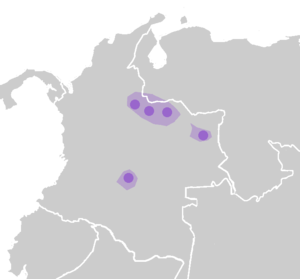
Les langues guahibanes sont une famille de langues amérindiennes d'Amérique du Sud, parlées au Venezuela et en Colombie.